FC Kulykiv-Bilka

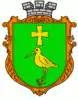

Football Club Kulykiv-Bilka or FC Kulykiv-Bilka is a Ukrainian professional football club based in Kulykiv, Lviv Raion.